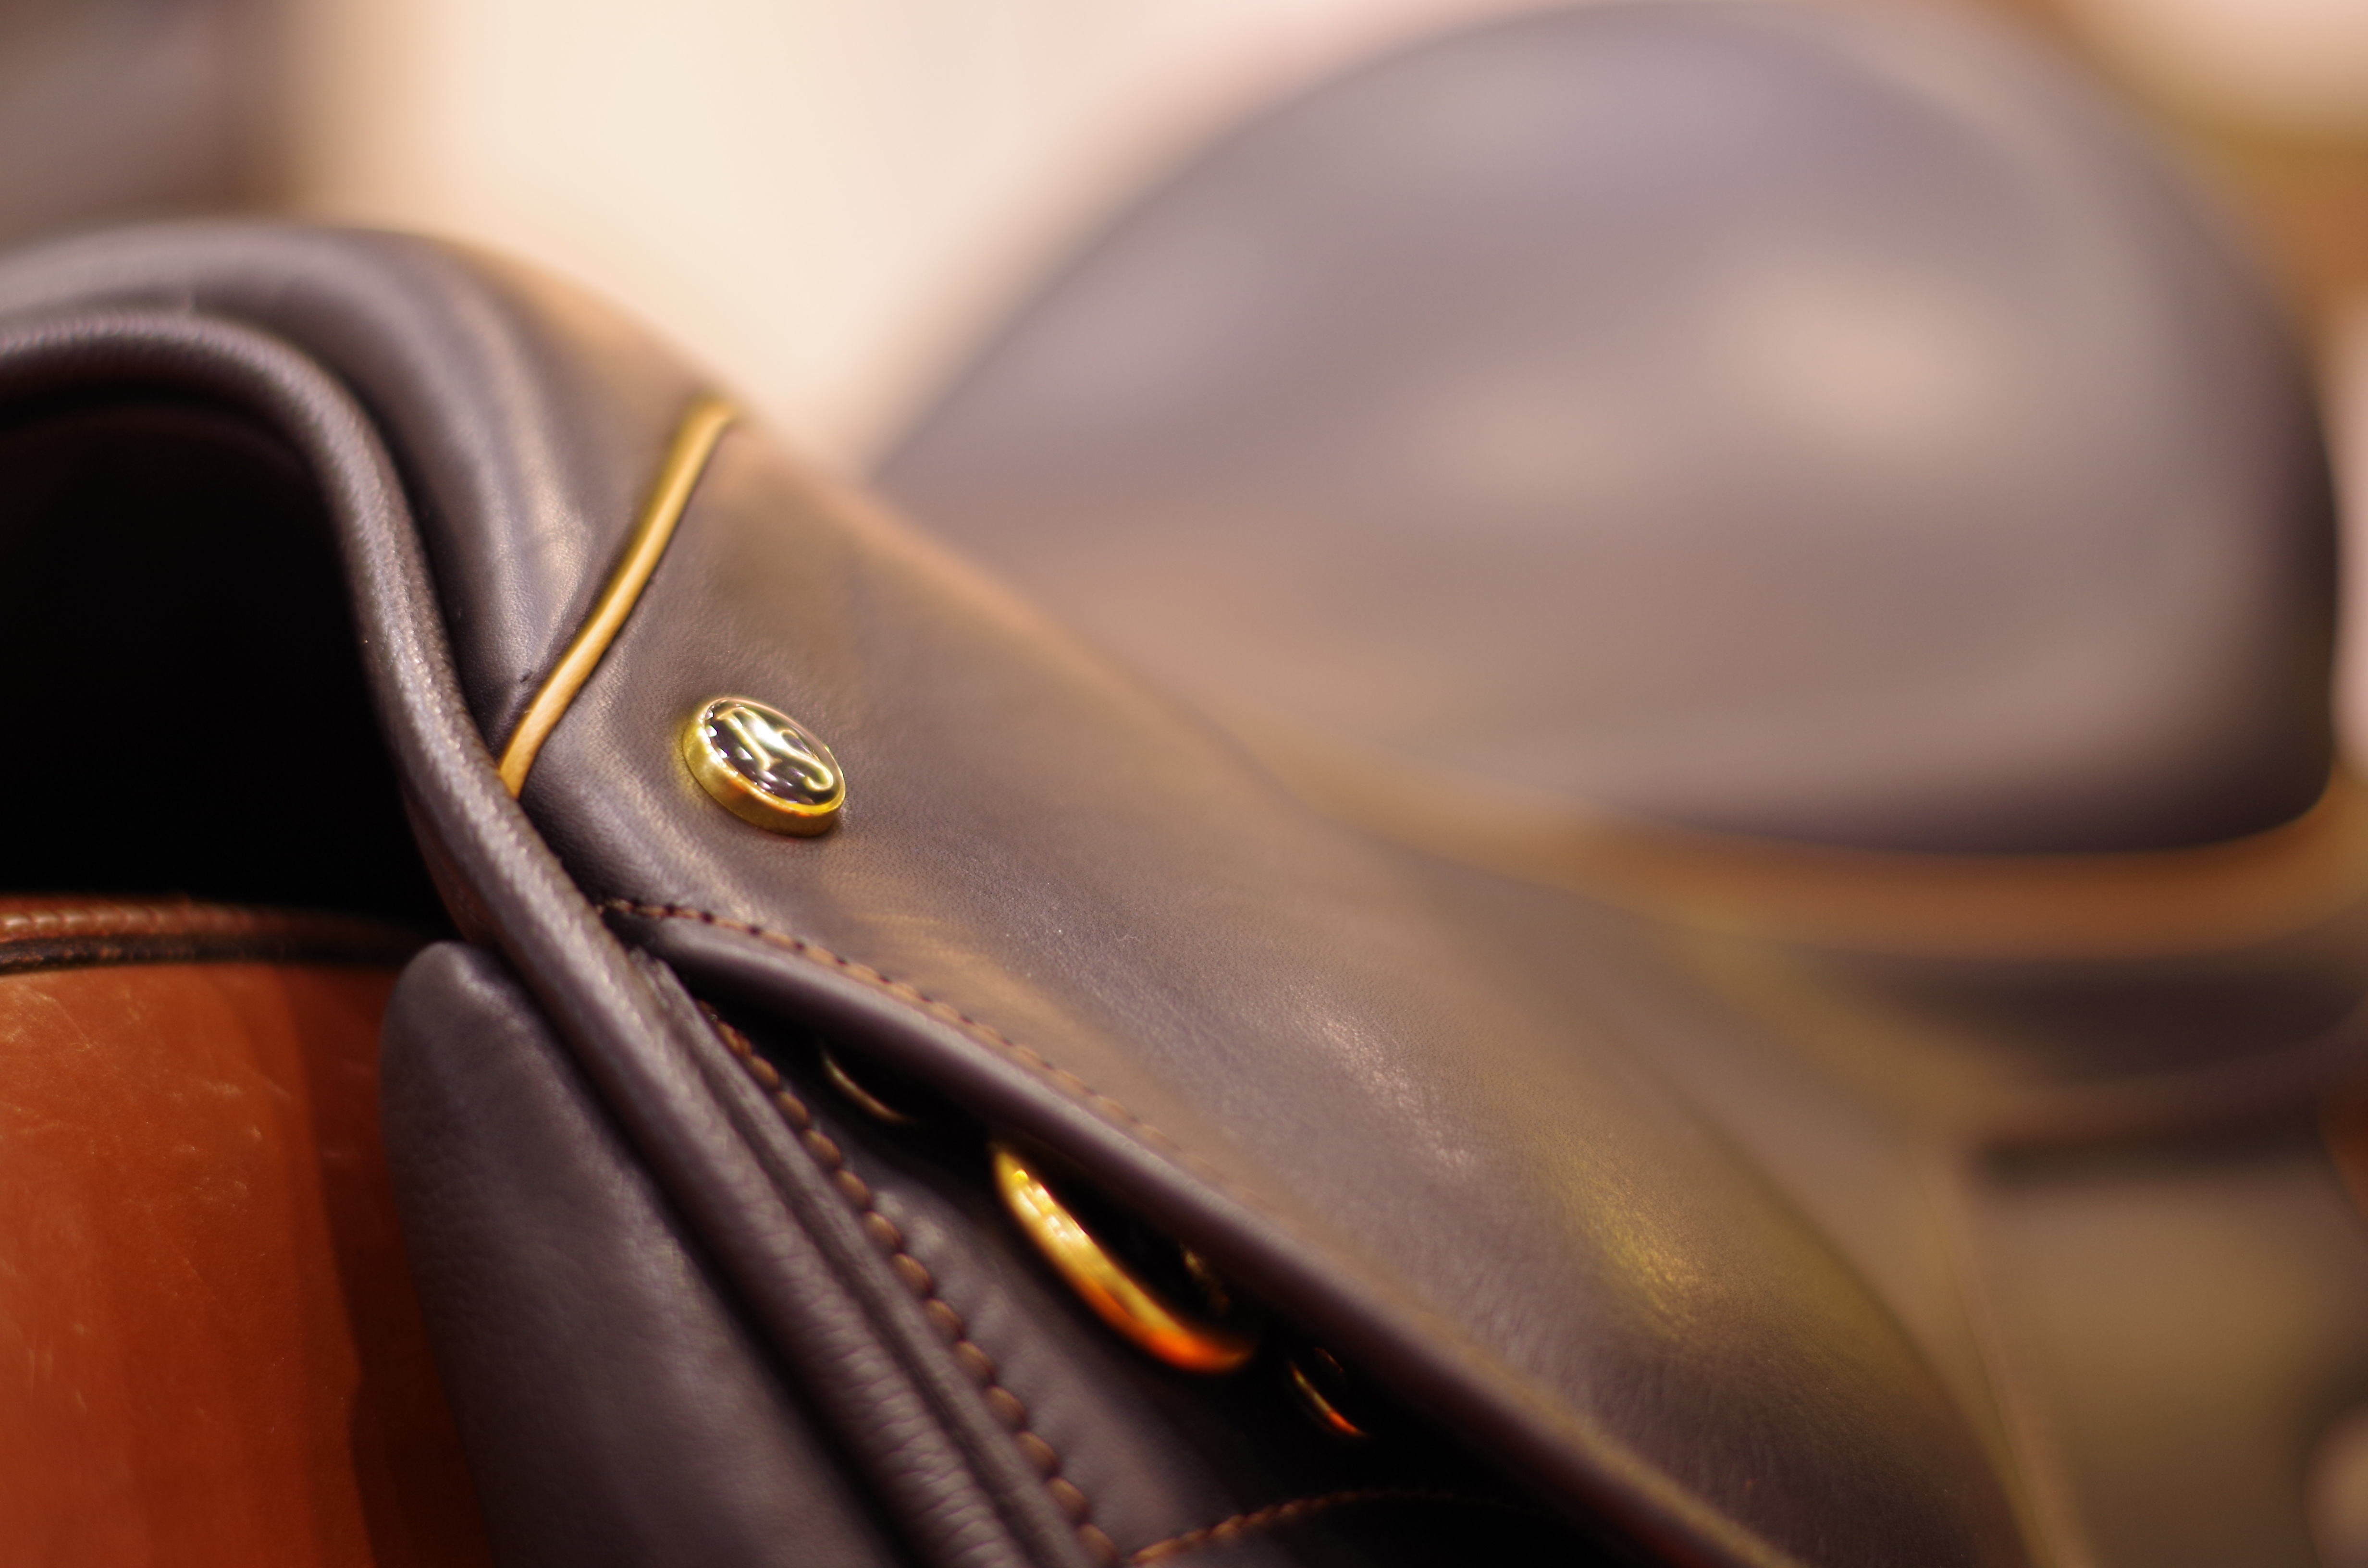
shoe, leather, horse, bag, ride, black, close up, product, saddle, footwear, macro photography, leather saddle, horse tack